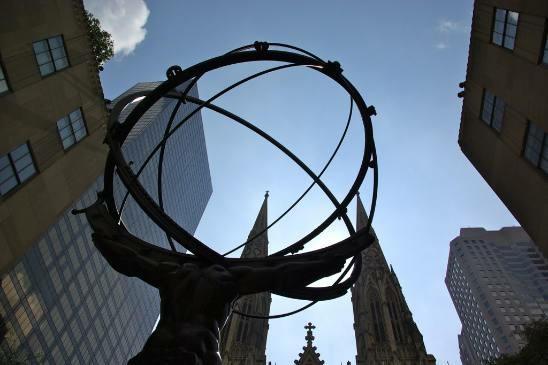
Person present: No